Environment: real
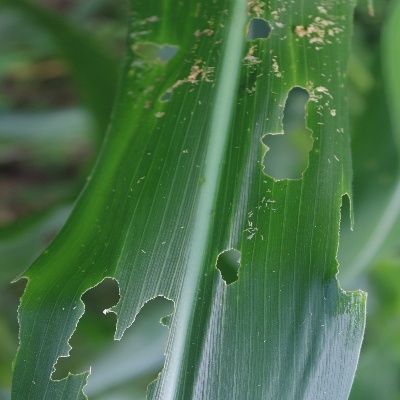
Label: fall_armyworm